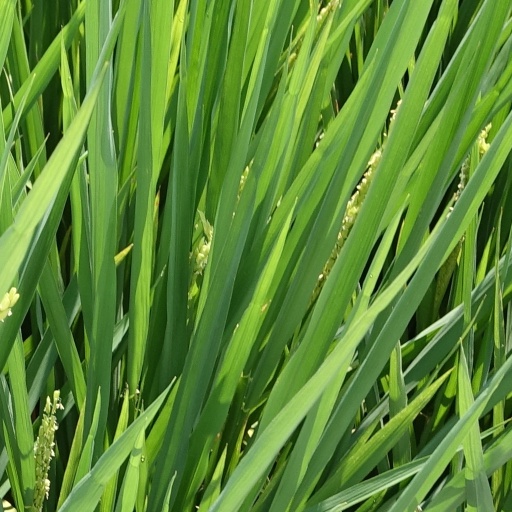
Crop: rice